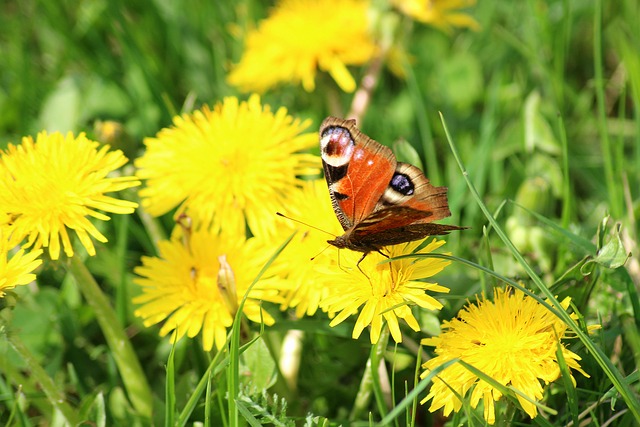
Label: farfalla